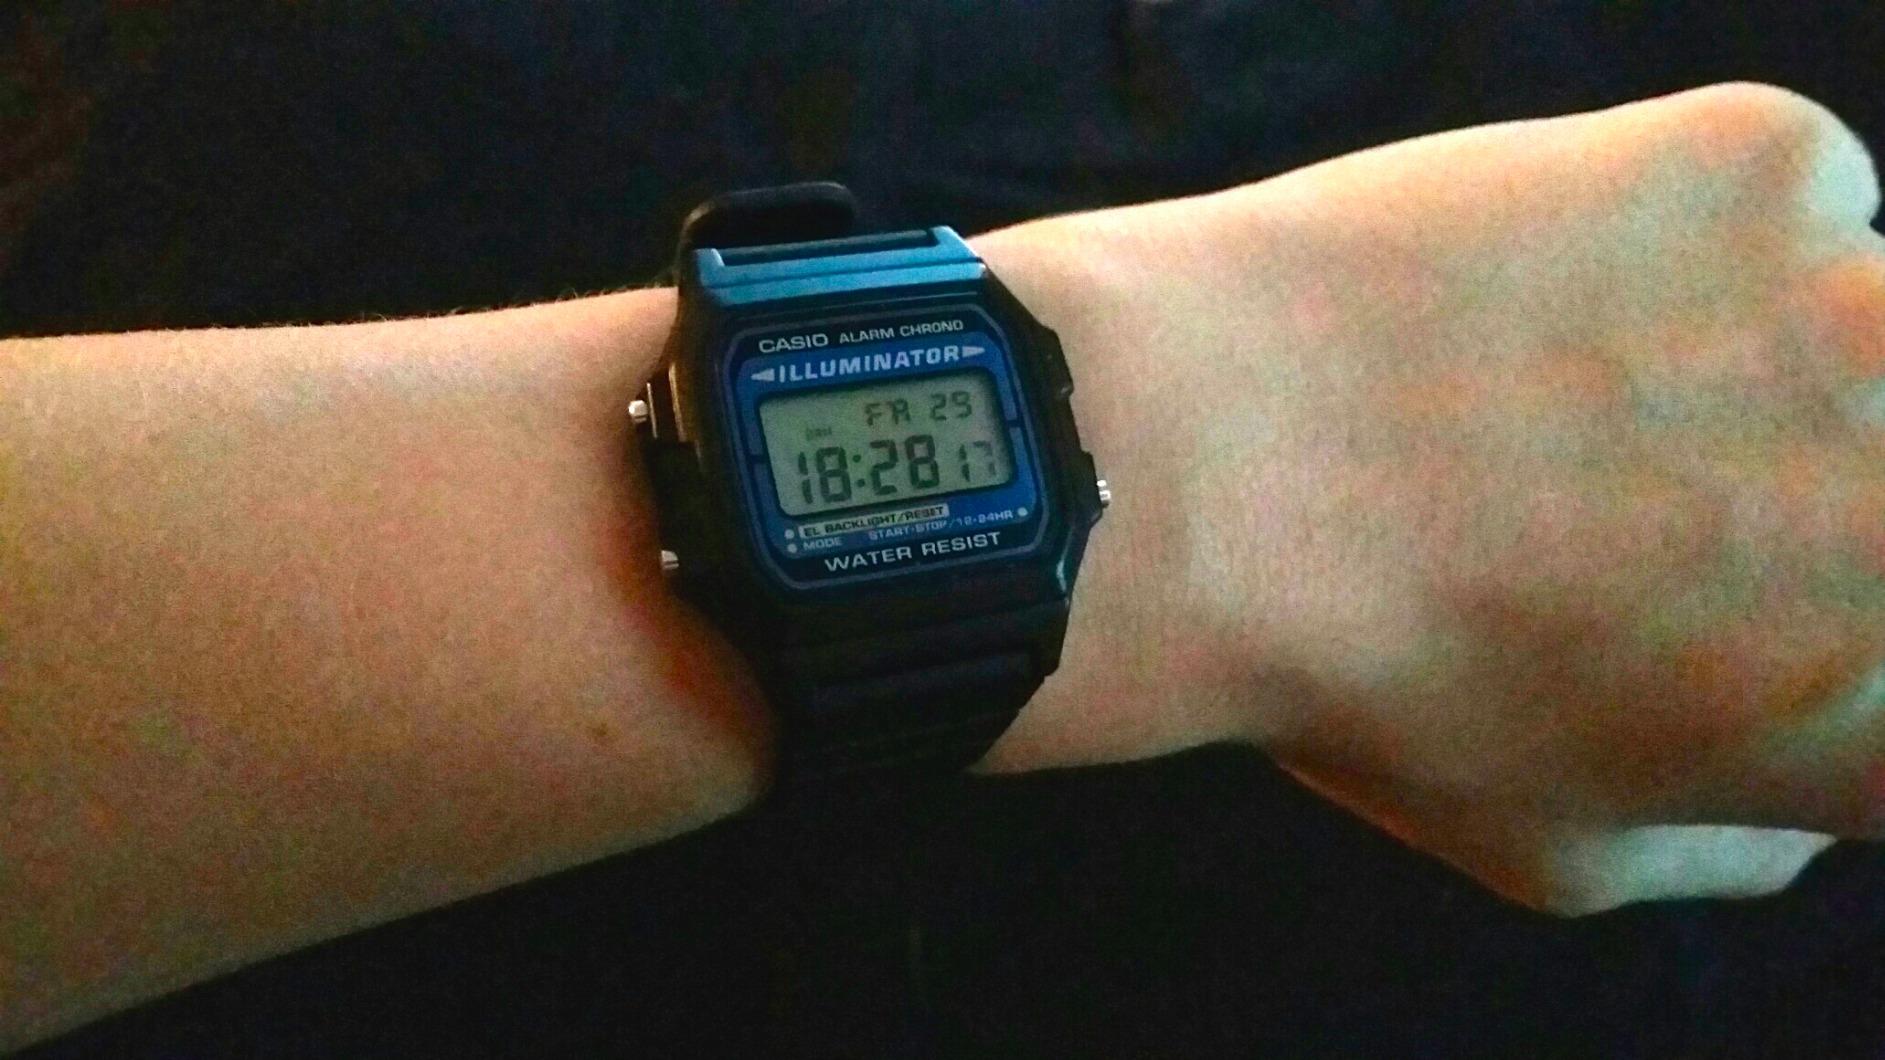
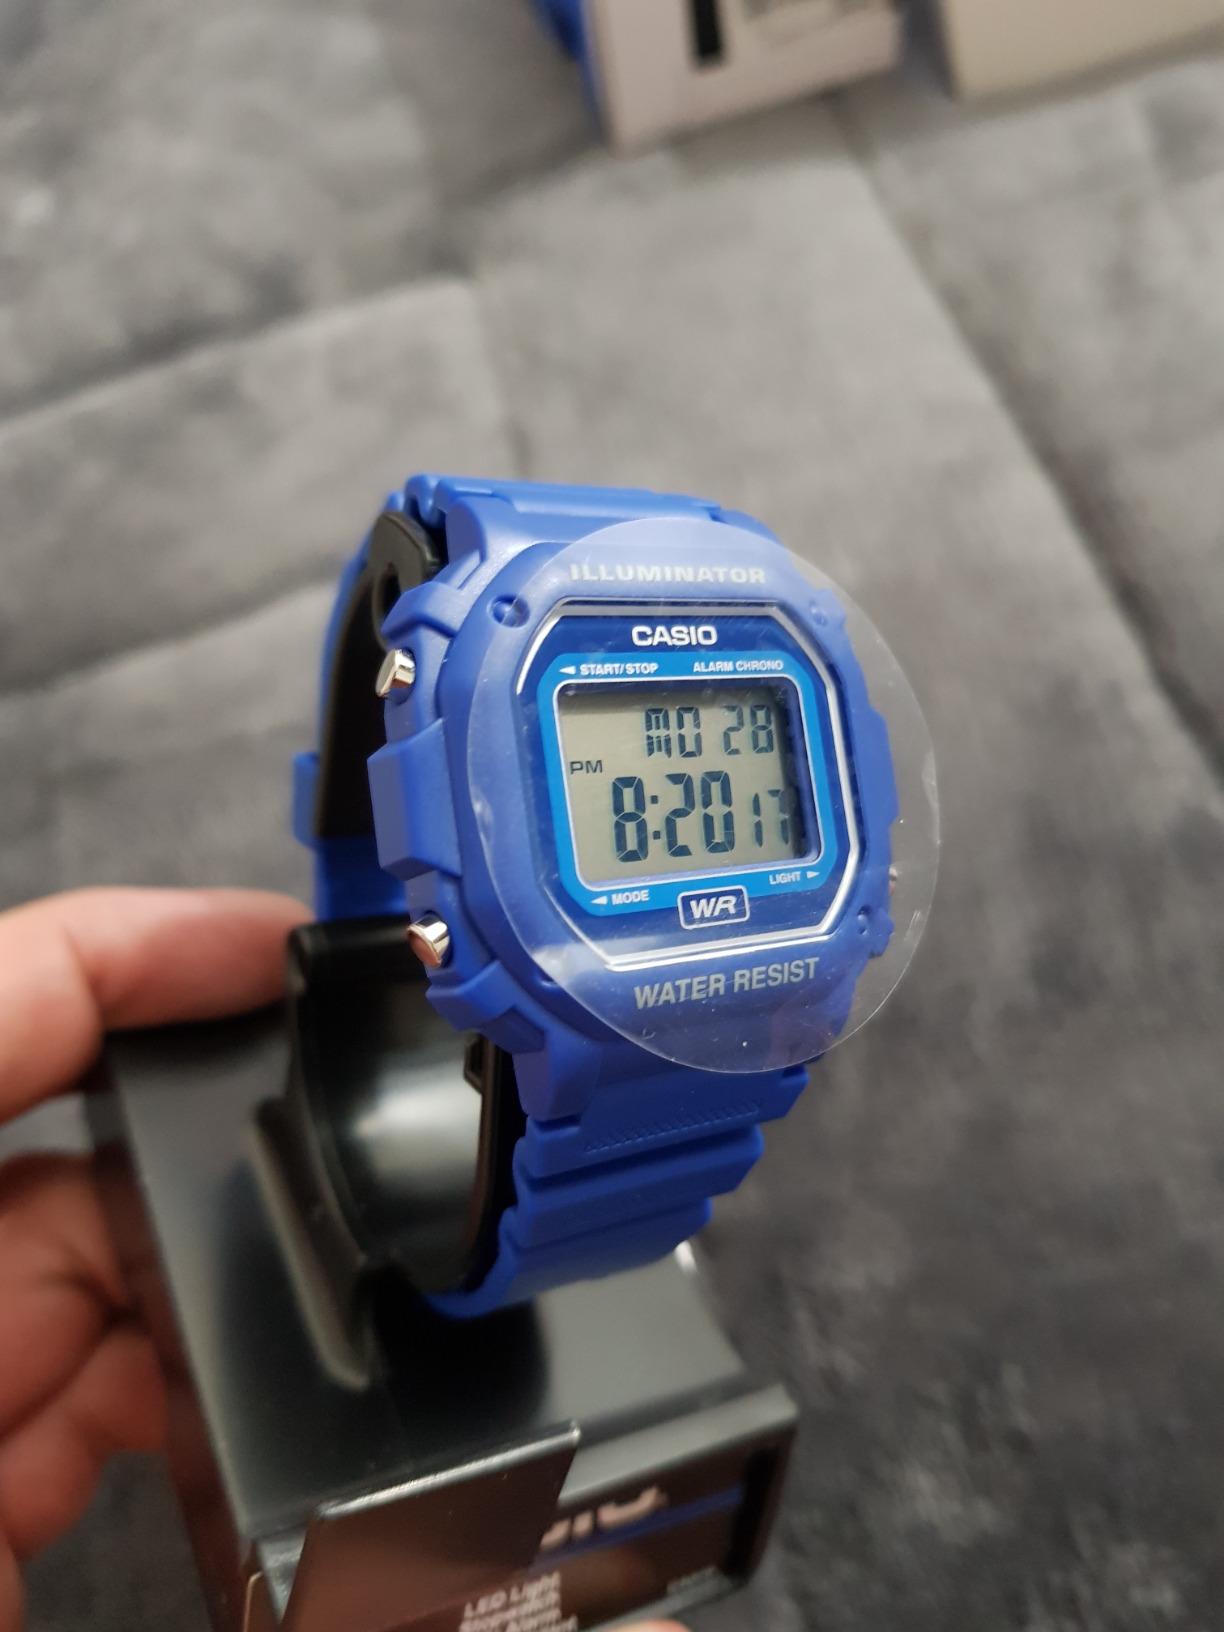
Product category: accessories_watch
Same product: no